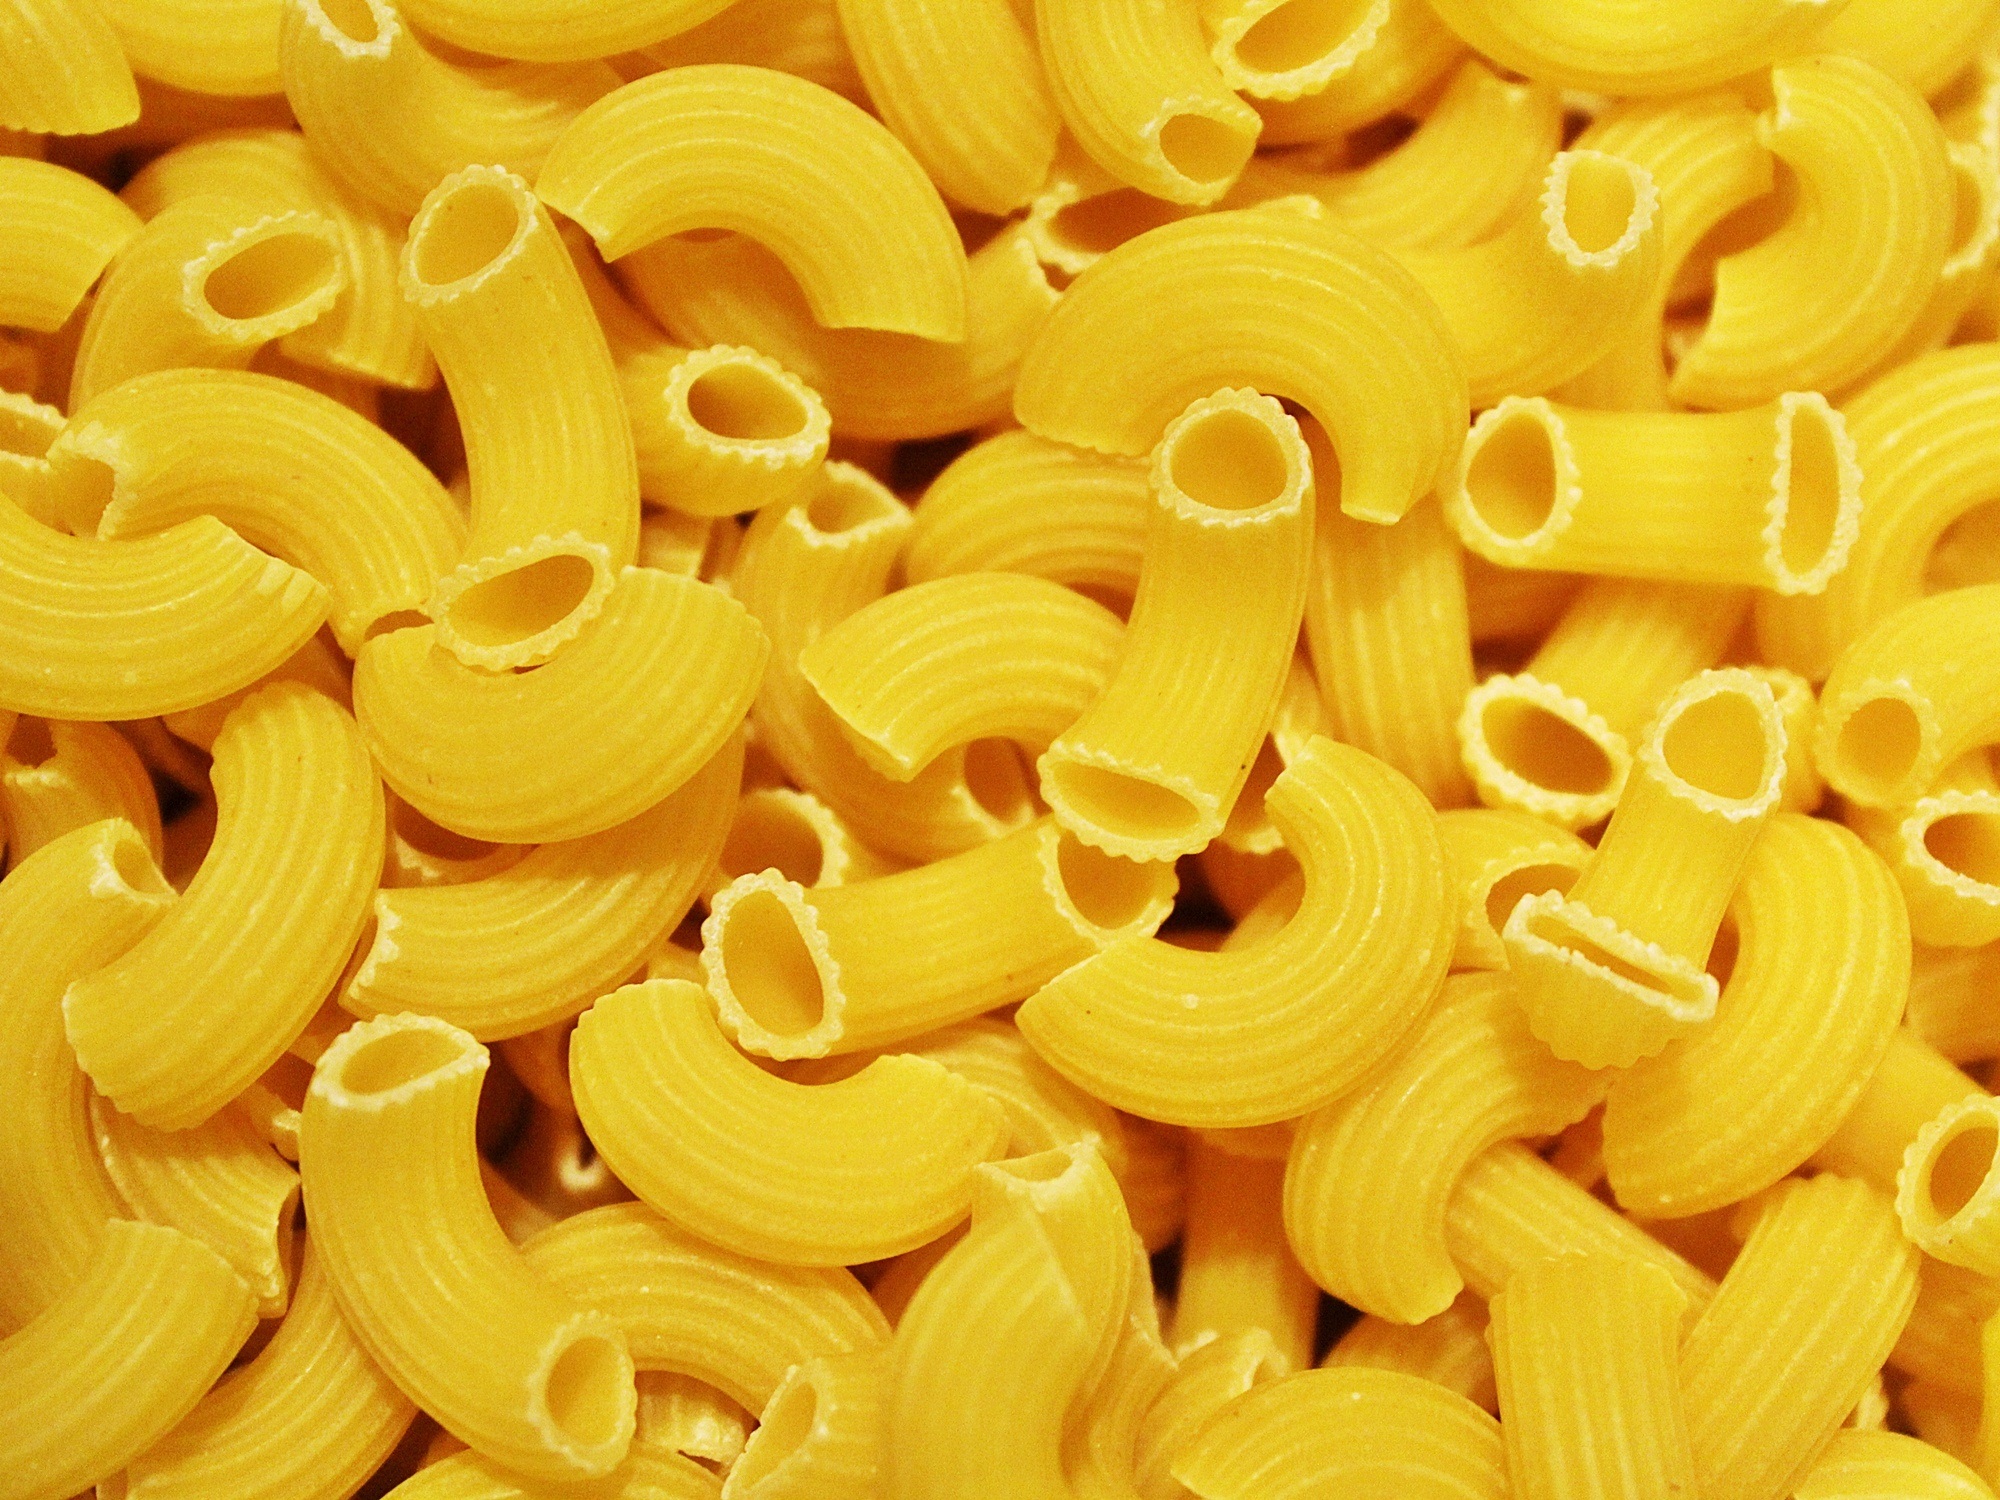
plant, flower, petal, food, produce, vegetable, yellow, close, eat, lunch, cuisine, delicious, pasta, cook, noodles, nutrition, penne, raw, spaghetti, vegetarian food, italian, carbohydrates, flowering plant, junk food, italian food, durum wheat, grass family, land plant, snack food, european food